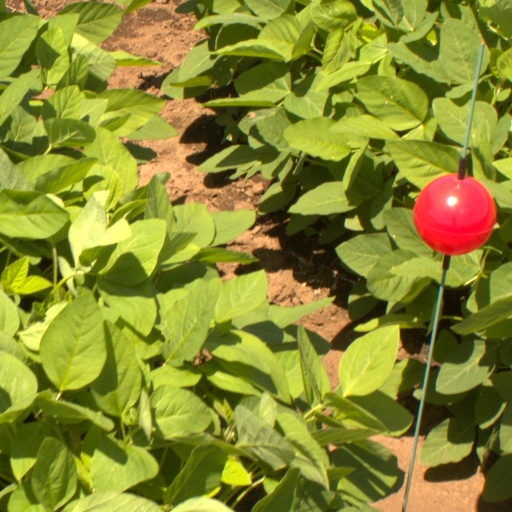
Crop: soybean